Rhinoceros poaching in Southern Africa

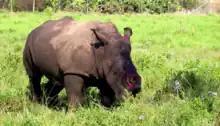
Rhino bleeds after being de-horned by a poacher

Poachers are often hired by the sellers and traffickers of rhino horns. A variety of methods have been used by the poachers to incapacitate rhinos over the years. Once the rhino is incapacitated, the poachers usually cut off the base plate of the rhino's horn with either a machete or a chainsaw in a process called “de-horning”. The most common methods of rhino poaching are: